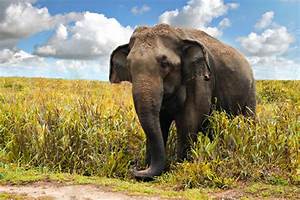
Label: elefante